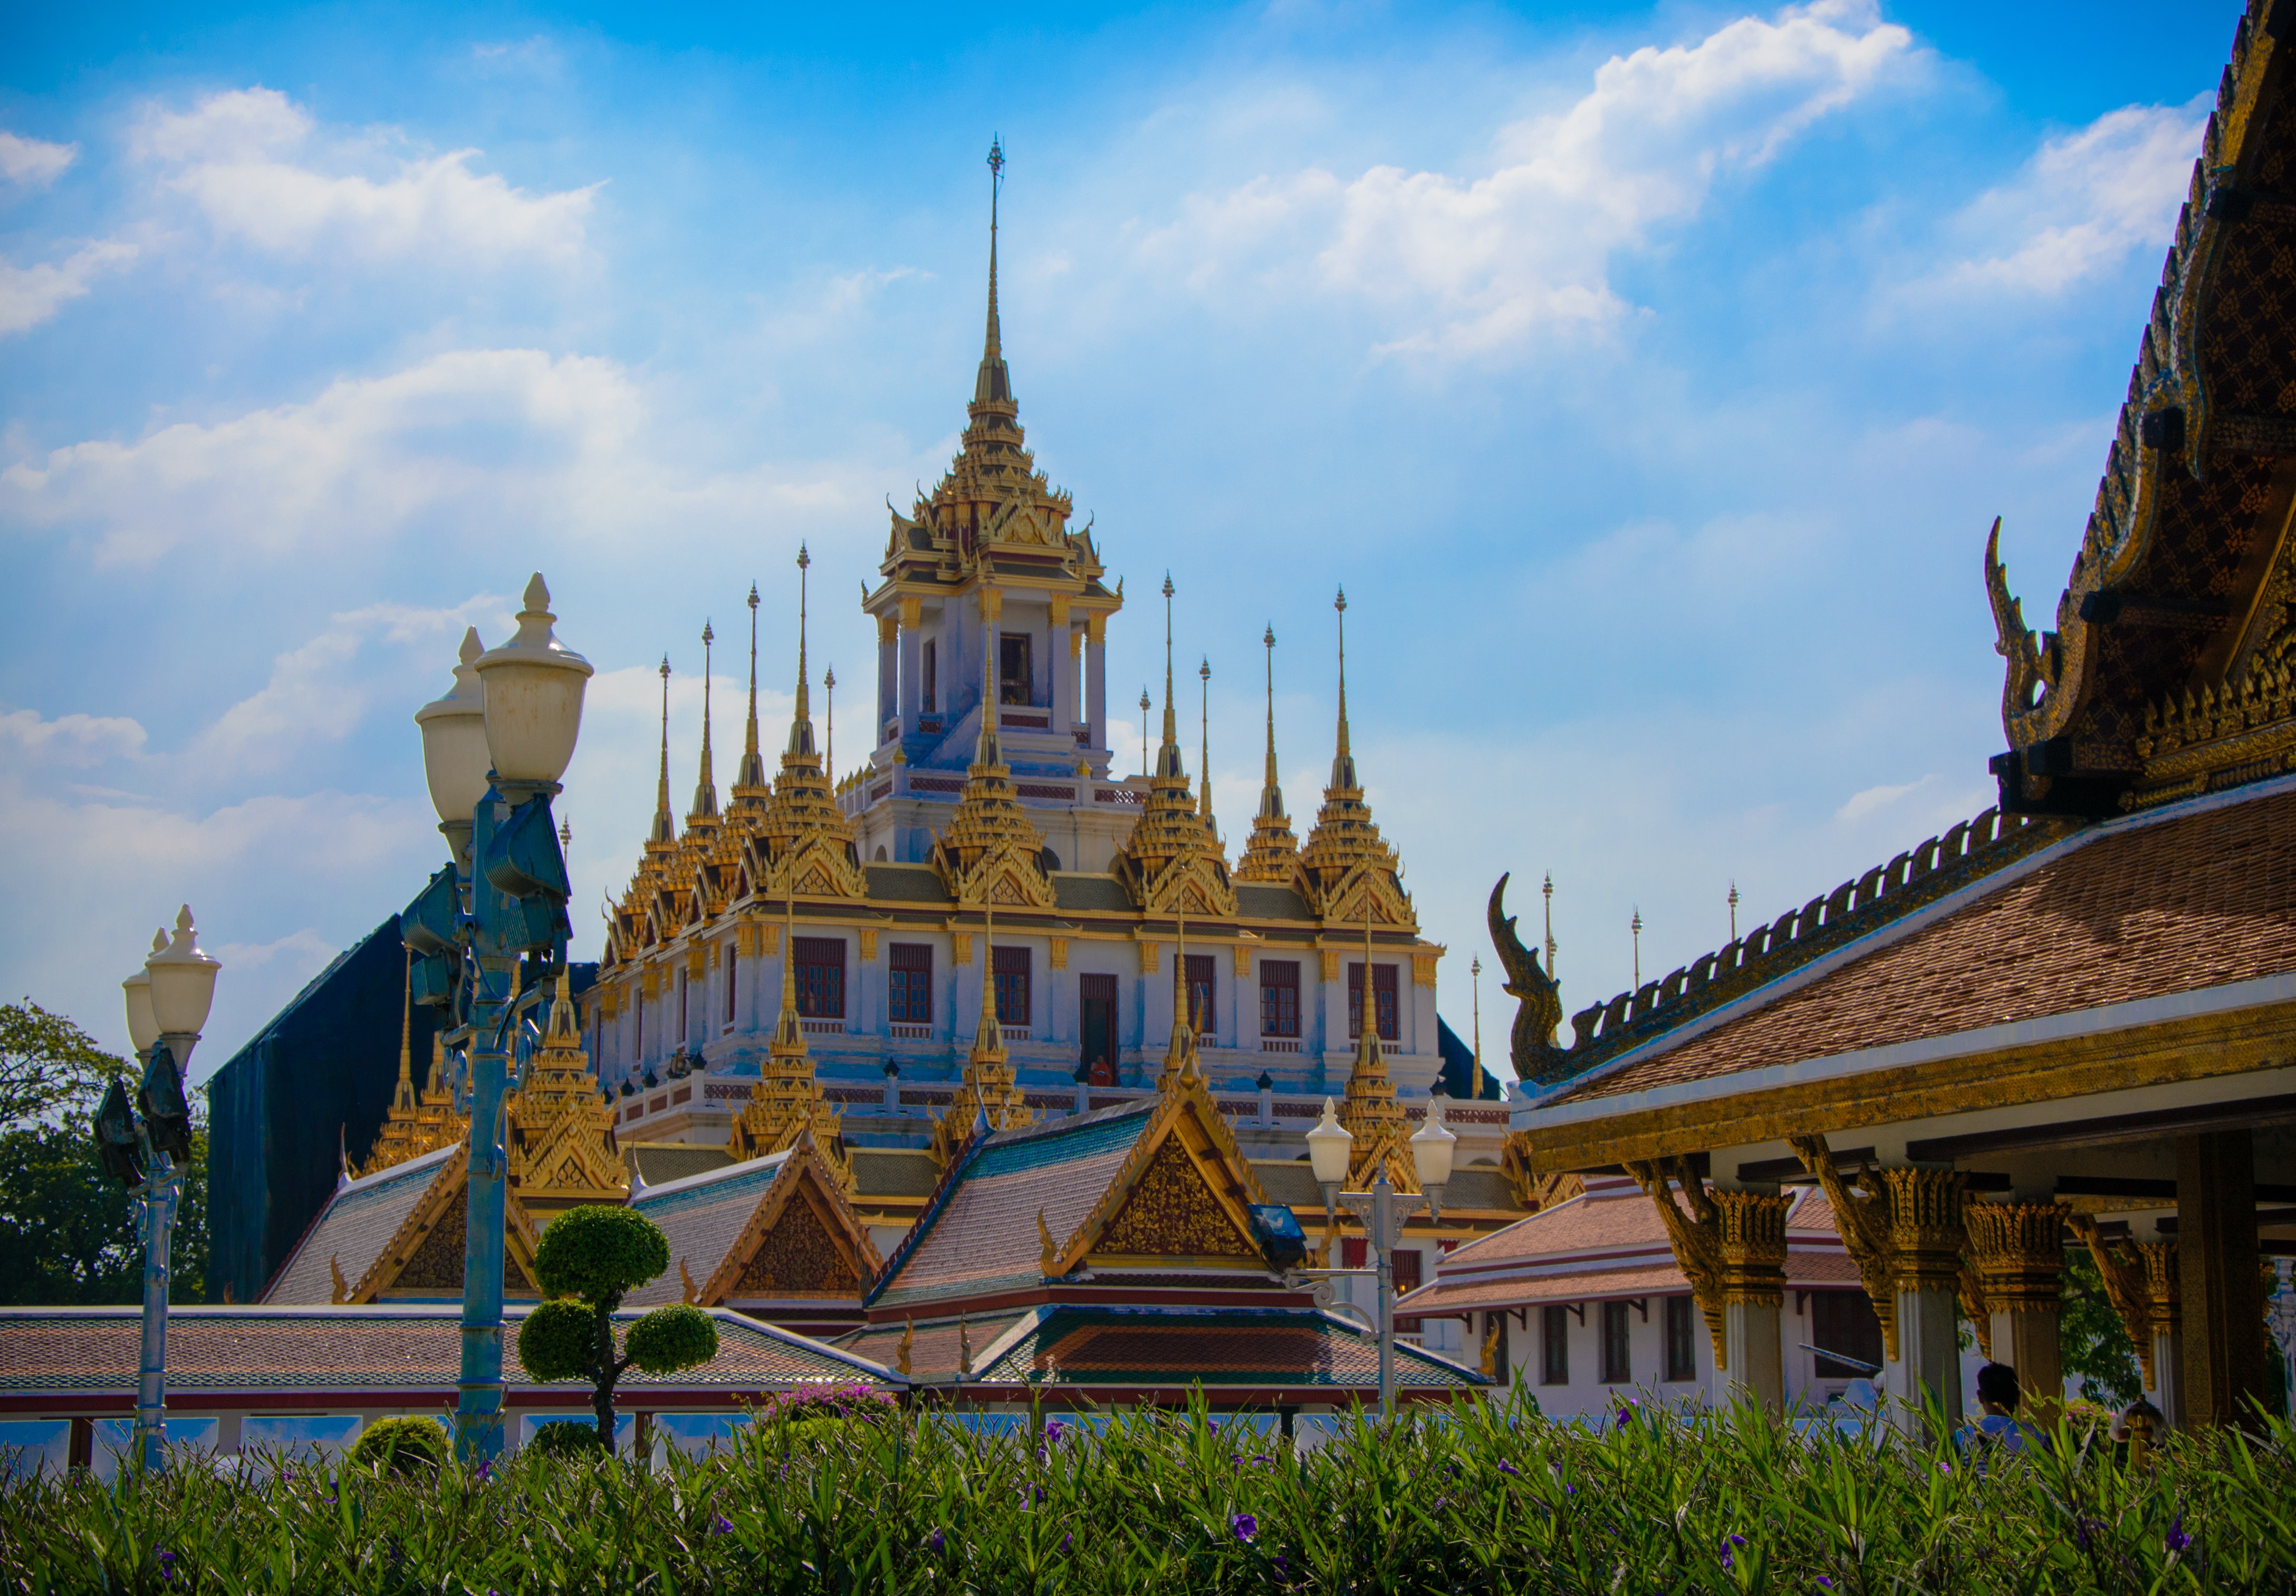
building, chateau, palace, landmark, tourism, place of worship, temple, monastery, bangkok, estate, wat, buddhist temple, historic site, tailind